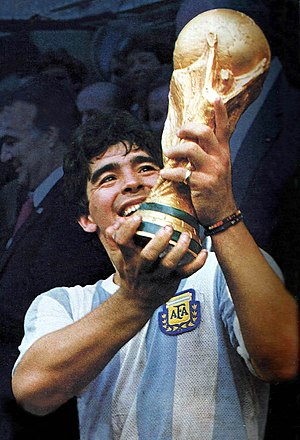
VM i fodbold 1986
Diego Maradona holder FIFA World Cup trofæet efter finalesejren over Vesttyskland.
VM i fodbold 1986 blev afholdt i Mexico mellem den 31. maj og 29. juni.